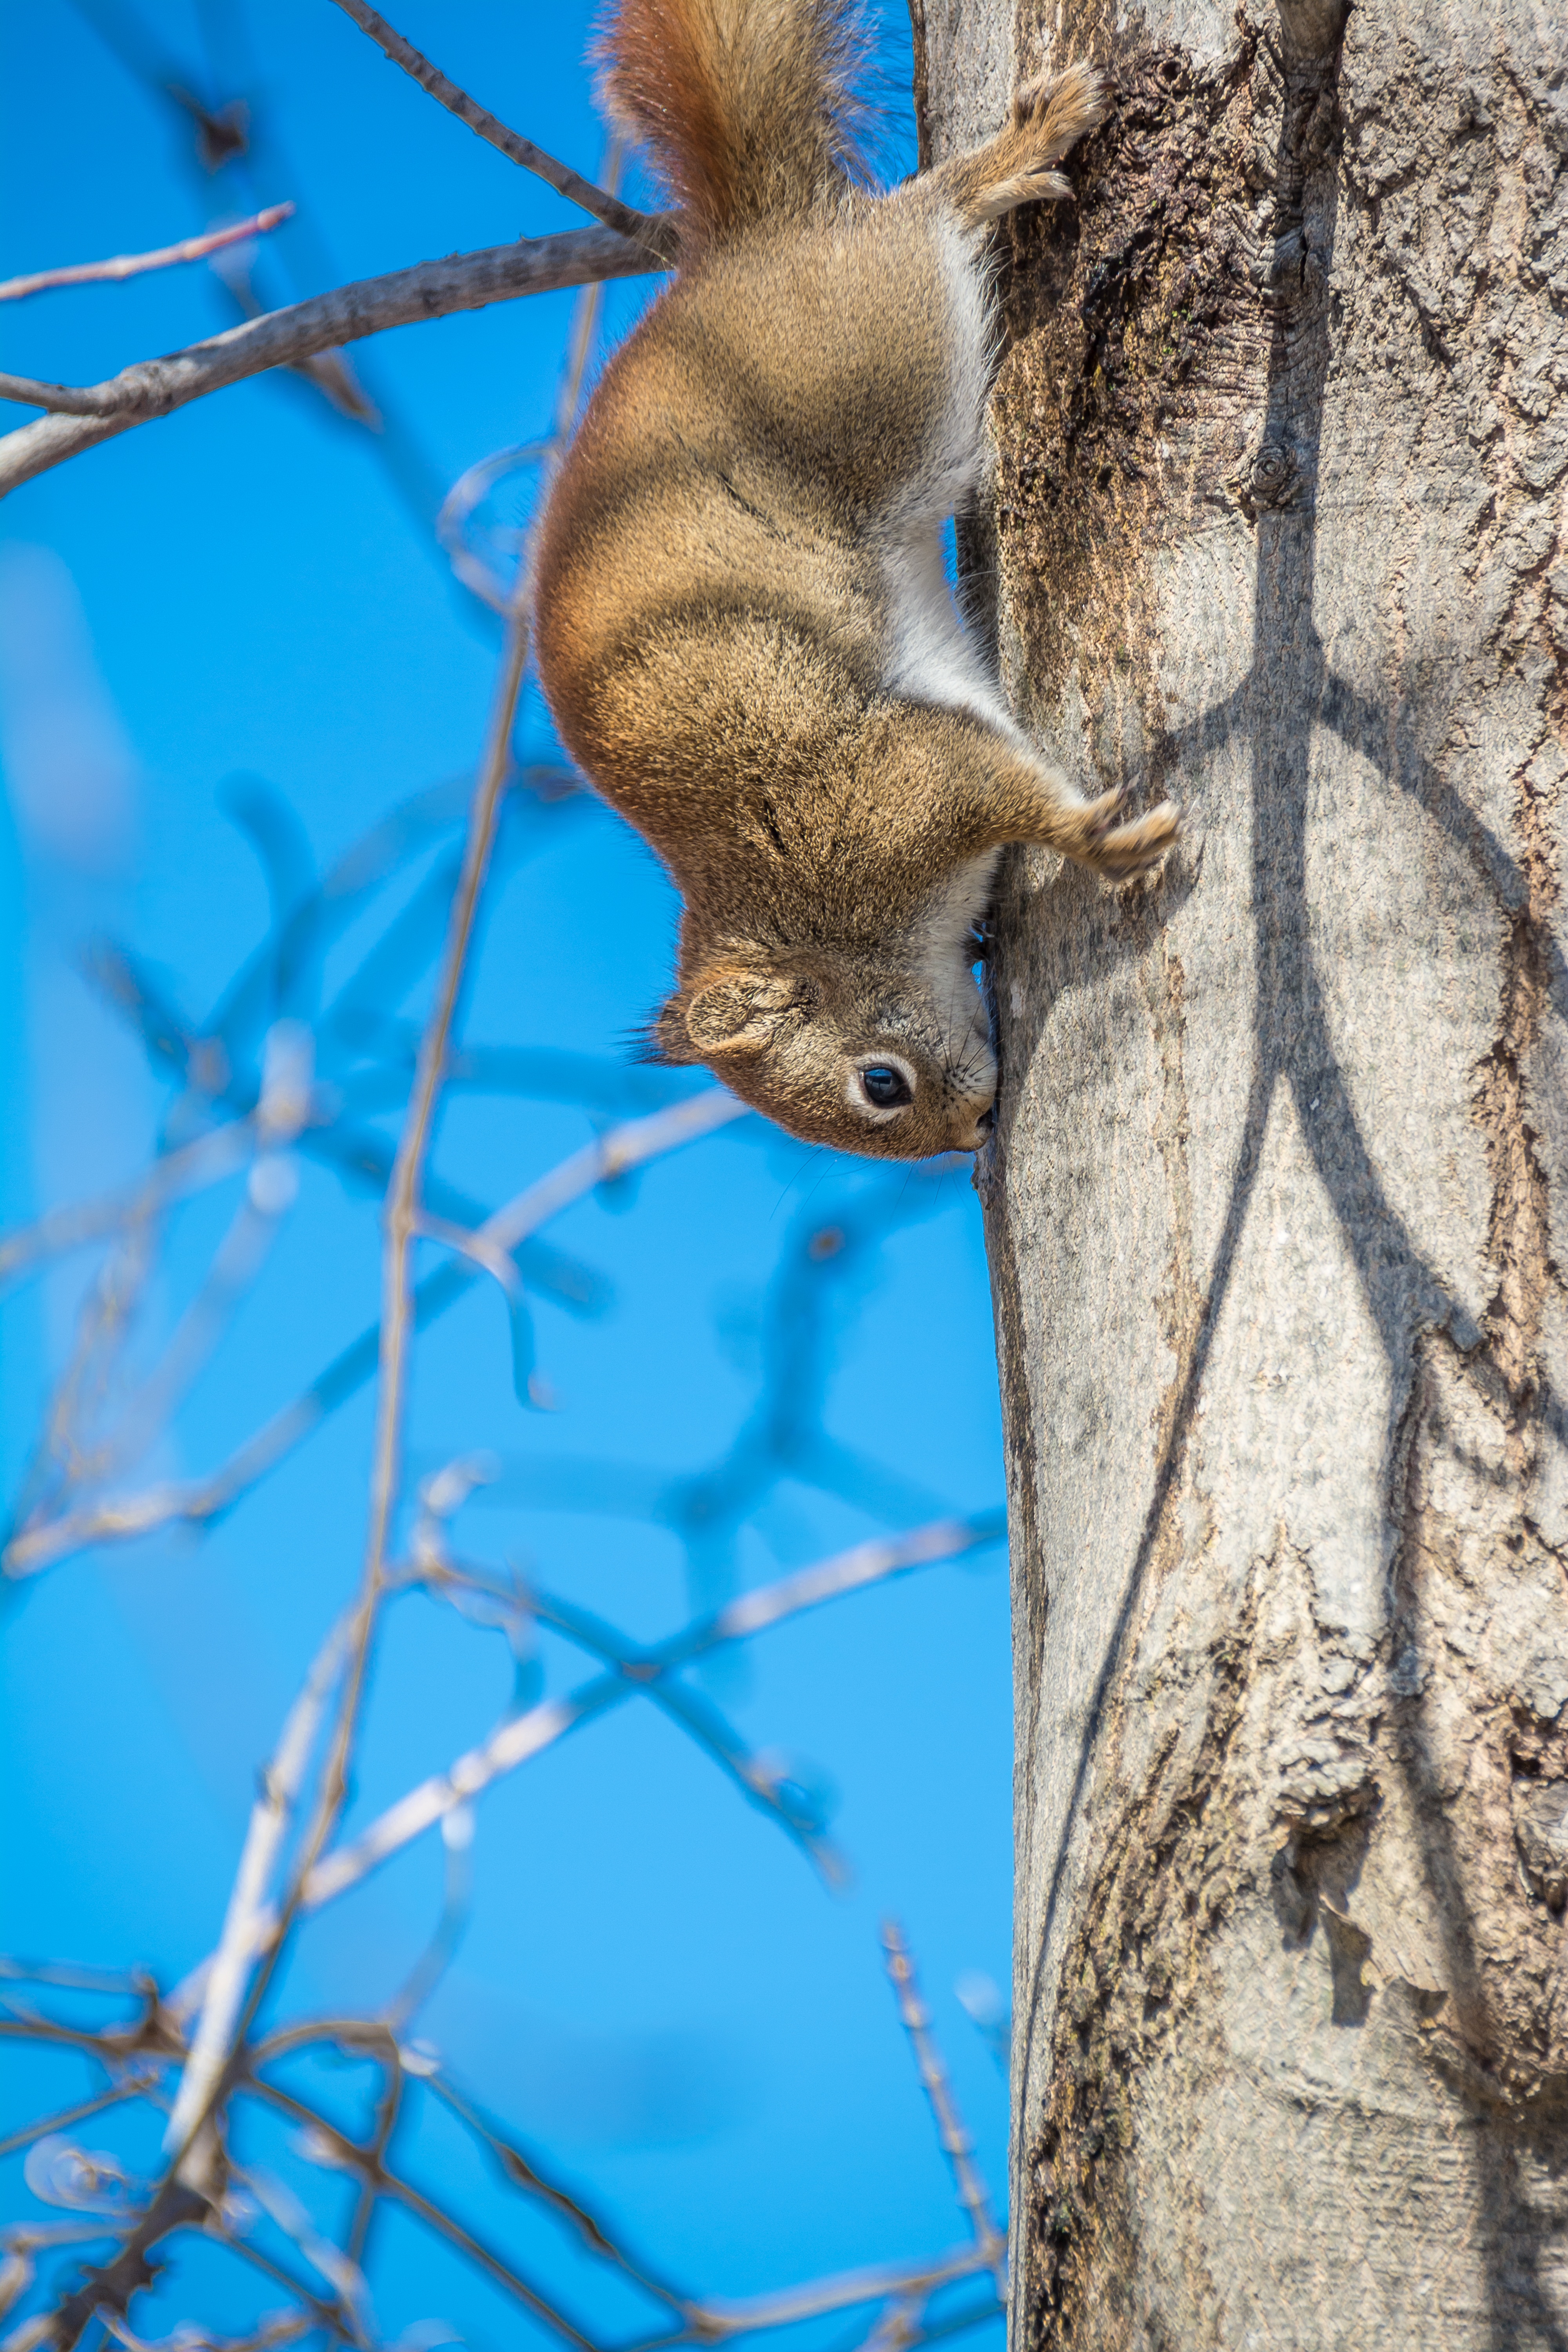
nature, branch, cute, wildlife, wild, small, mammal, squirrel, rodent, fauna, furry, vertebrate, red squirrel